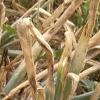
Crop: Onion
Condition: alternaria-d